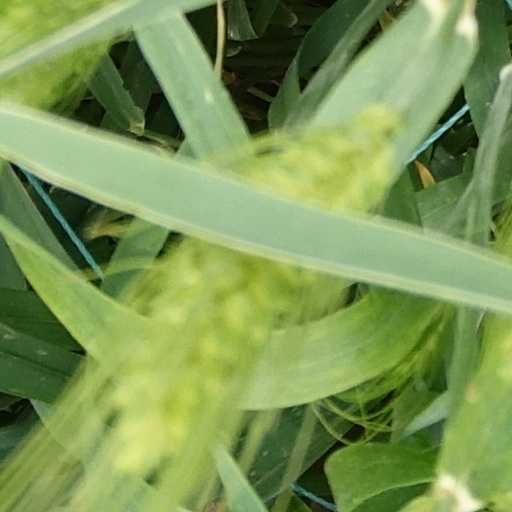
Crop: wheat